Rafał Zaborowski

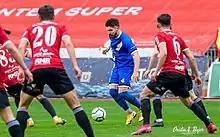
Zaborowski against FC Universitatea Cluj in 2021 Romanian Liga II at Cluj Arena.

Despite offers from Slovakia, Greece and Cyprus in summer 2020, Zaborowski made his return to Romania after signing a one-year contract with Liga II side Pandurii Târgu Jiu.